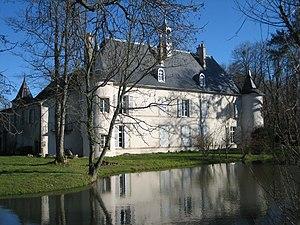
Vue du château de Girecourt-sur-Durbion (Vosges) par Raphaël Tassin (raphdvoj) le 4 février 2007 This building is inscrit au titre des Monuments Historiques. It is indexed in the Base Mérimée, a database of architectural heritage maintained by the French Ministry of Culture,
la liste des châteaux des Vosges recense de manière non exhaustive les châteaux, maisons fortes, mottes castales, situés dans le département français des Vosges. Il est fait état des inscriptions et classements au titre des monuments historiques.
Le château de Girecourt-sur-Durbion est une résidence seigneuriale fortifiée du XVIᵉ siècle.
Girecourt-sur-Durbion est une commune française située dans le département des Vosges en région Grand Est et membre de la communauté de communes Vologne-Durbion.
Le Durbion est une rivière française du sud de la Lorraine dont le cours est entièrement inclus dans le département des Vosges. C'est un affluent de la Moselle en rive droite, donc un sous-affluent du Rhin.